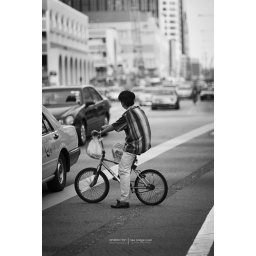
new bridge road | against the flow